Campus of the University of Arkansas

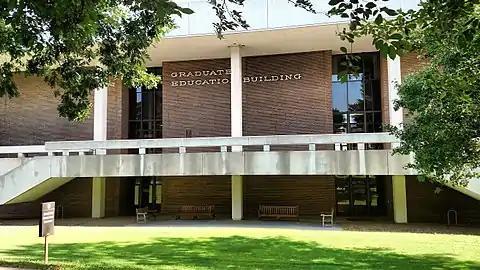
Graduate Education Building

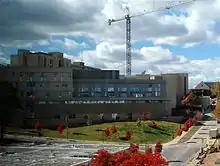
JB Hunt Center for Academic Excellence, November 2012

David W. Mullins Library is located in the center of campus. It is the second largest library in the state of Arkansas next to the Clinton Presidential Library. It contains 4 floors of information in almost every kind of modern medium. This includes several special archives related to Arkansas history. It is named after David Wiley Mullins, who was the president of the university from 1960 to 1974 (its second longest serving president), and helped create the University of Arkansas System, brokering a series of mergers.